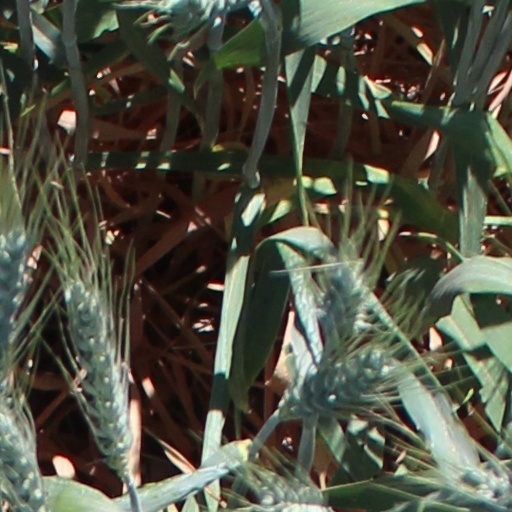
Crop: wheat